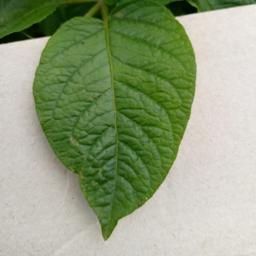
Etiqueta: Sana